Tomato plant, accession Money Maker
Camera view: tilt-top (135 deg); turntable rotation: 150 degrees
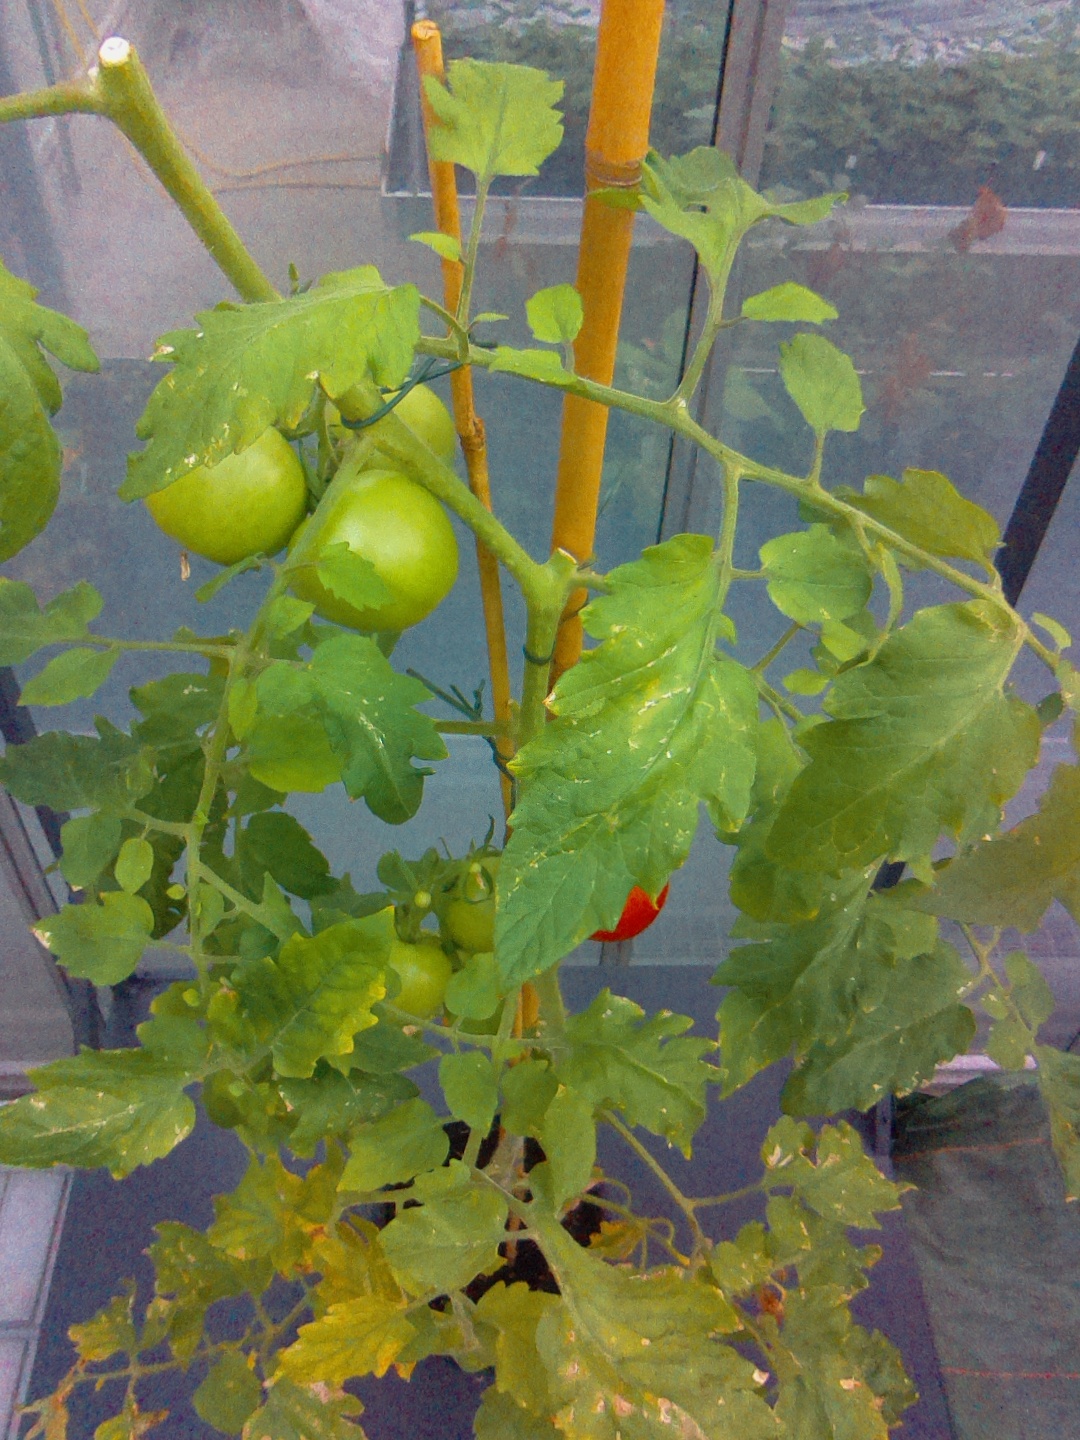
BBCH growth stage 72: 20%-30% of final fruit size